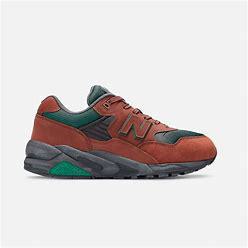
Brand: New
Model: Balance New Balance 580